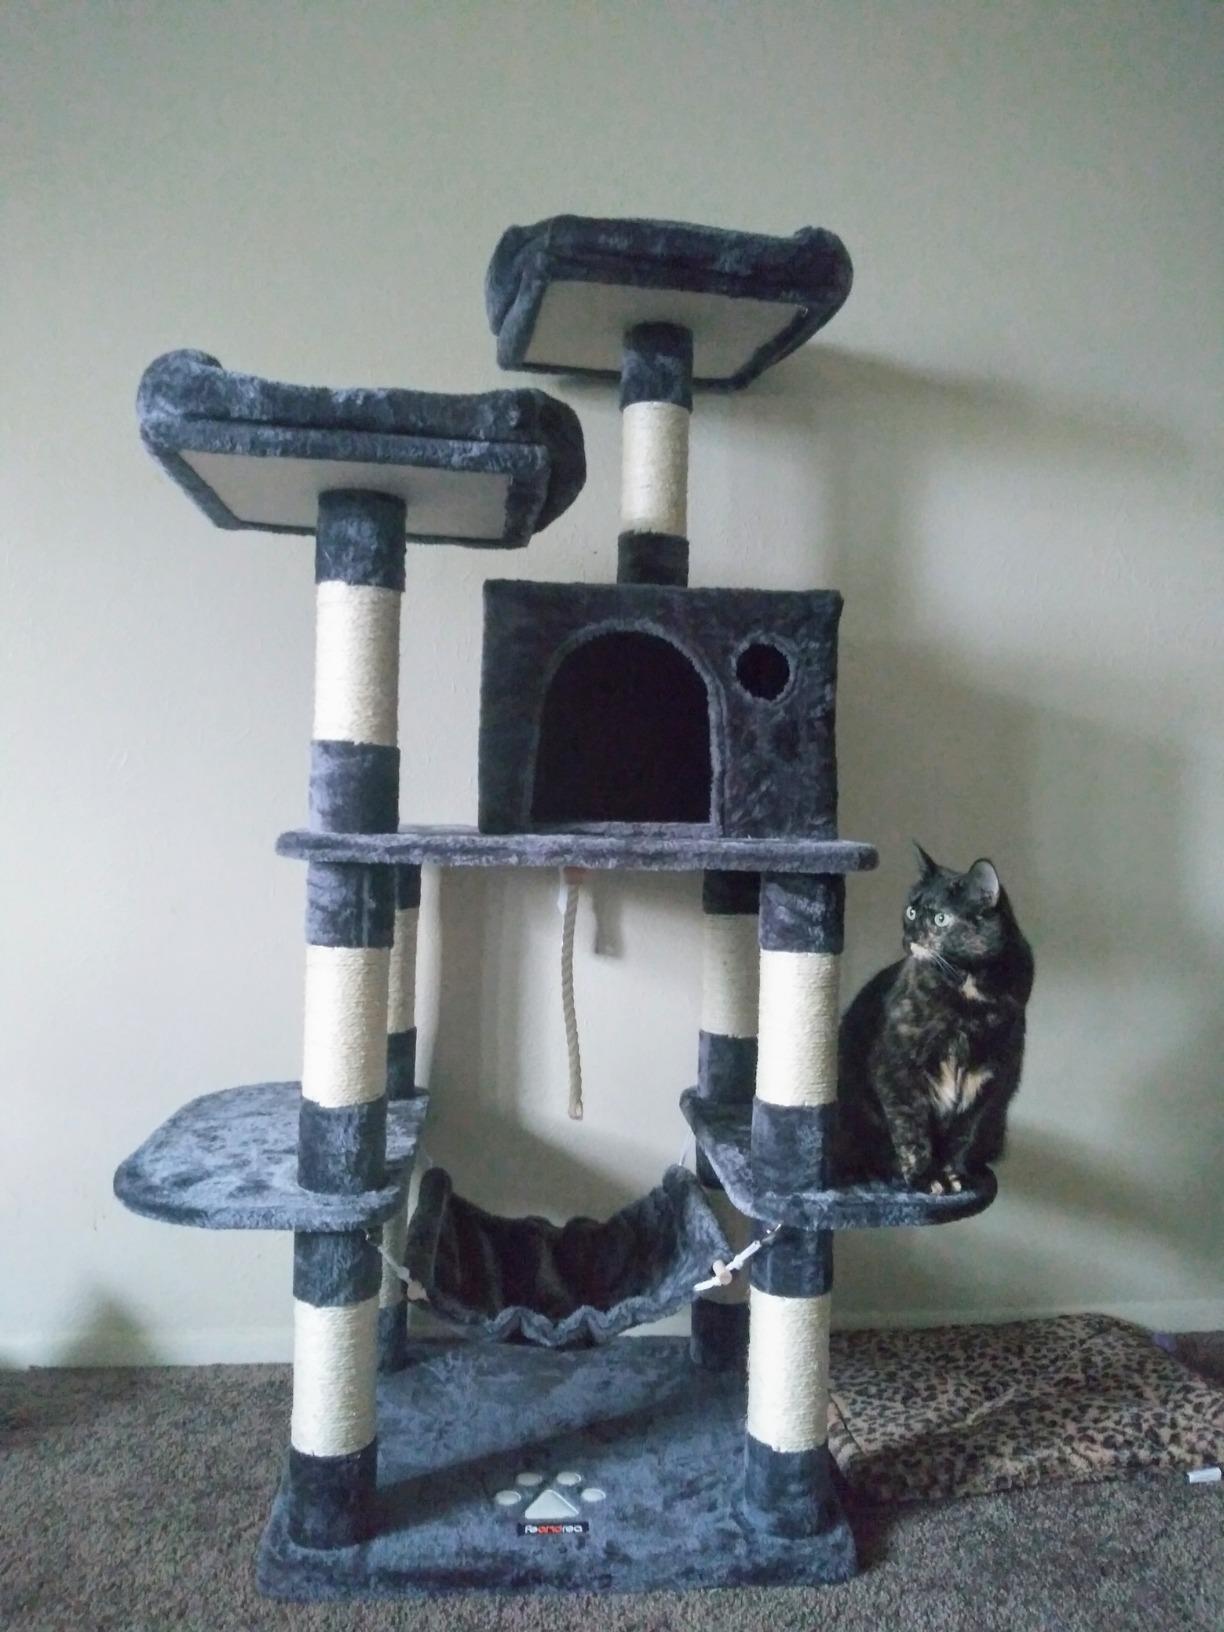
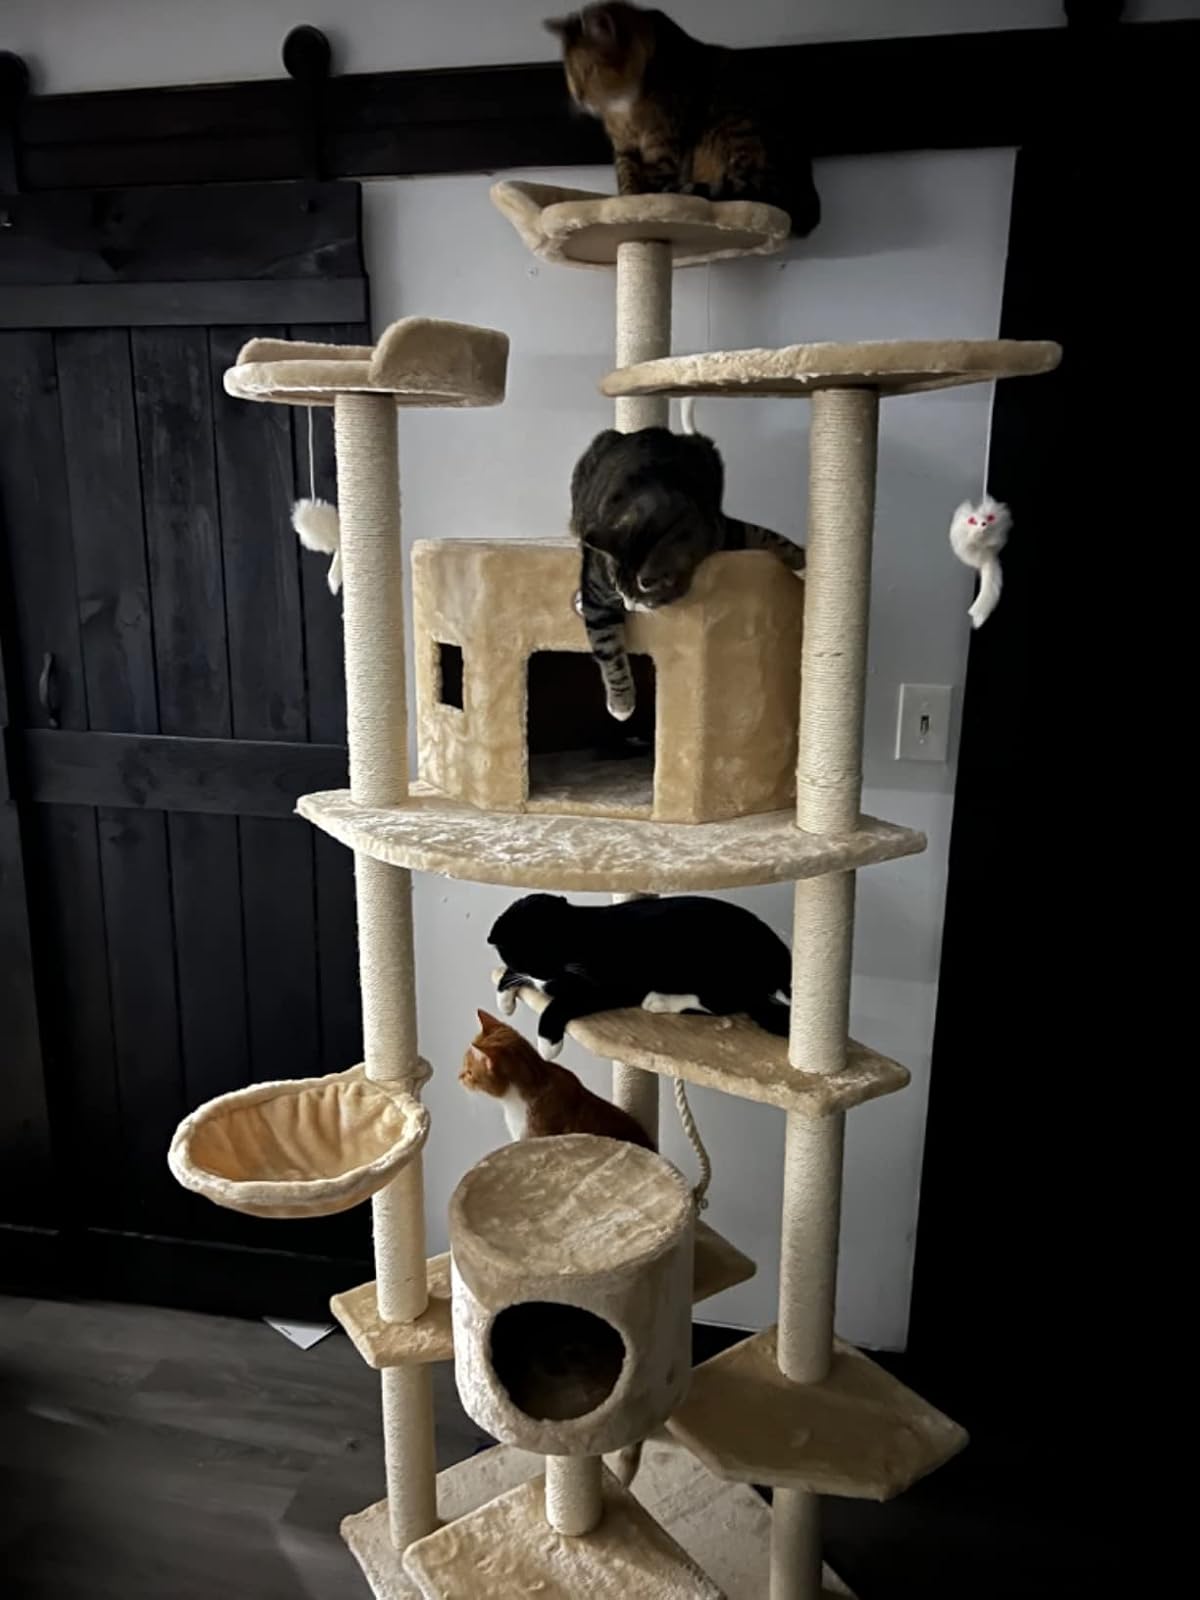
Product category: items_cat tree
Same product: no